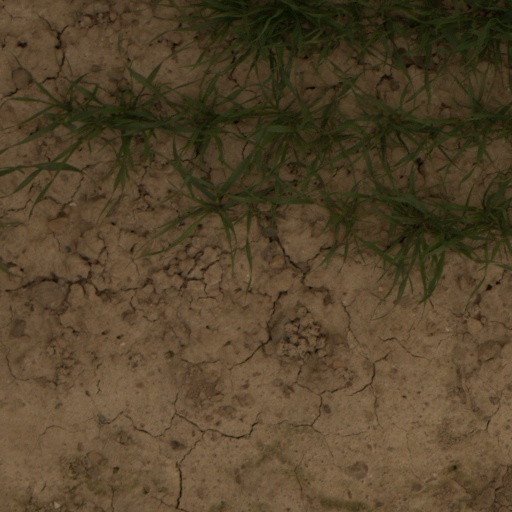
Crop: wheat